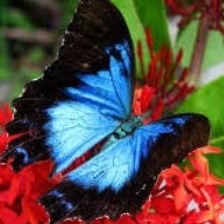
Species: ULYSES